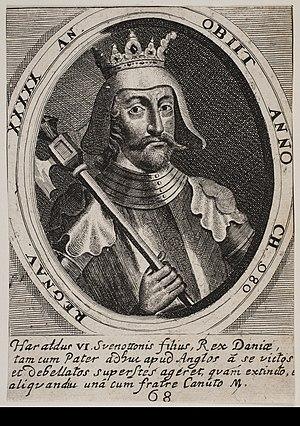
Harald II ou Harald II Svensson fut roi de Danemark de 1014 à 1018.
La numérotation des monarques danois avérés est influencée par l'existence de rois antérieurs, dont l'existence est sujette à caution, et non relevés ici.